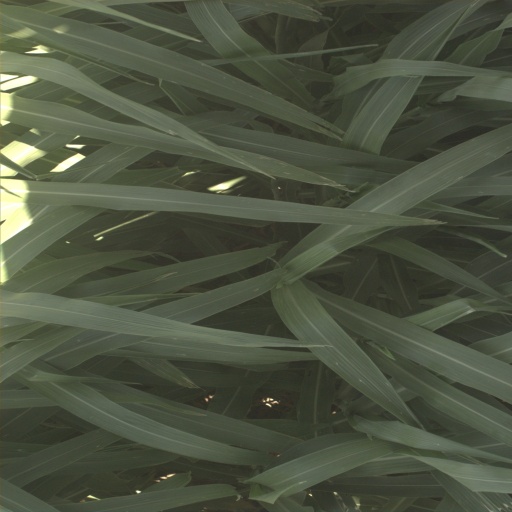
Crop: sorghum